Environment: real
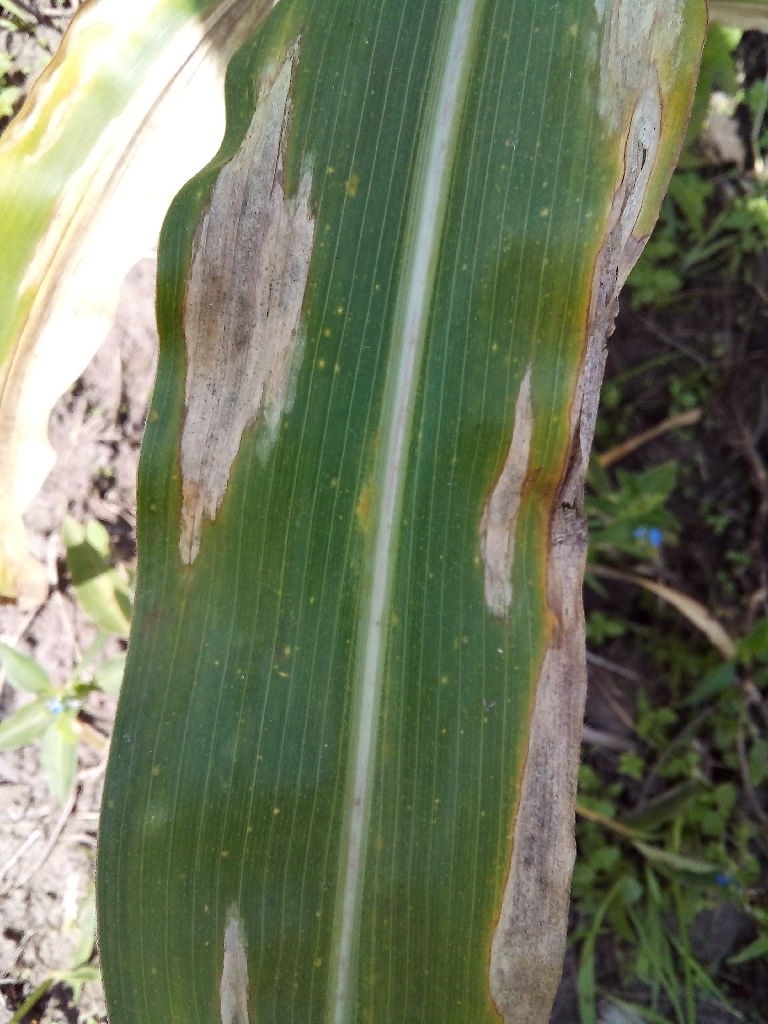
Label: northern_corn_leaf_blight